Desert monitor

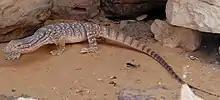
Grey monitor ("V. g. griseus"), the nominate subspecies

Desert monitors normally display a variety of body coloration from light brown and yellow to grey. They average about 1 meter in length, but can reach total body lengths of almost 2 meters. These lizards can also have horizontal bands on either their backs or tails, along with yellow spots across their backs. Their young are normally a brightly coloured orange and have distinctive bands across their backs which may be lost as they mature. Their nostrils are slits located farther back on their snouts (closer to the eyes than the nose), and their overall body size is dependent on the available food supply, the time of year, environmental climate, and reproductive state. Males are generally larger and more robust than females. Those differences allow males to be distinguished from females. Like all lizards, they go through periods of molting in which they shed their outer layer of skin to expand their overall body size. For adults, this process can take several months and happens around three times per year. Their skin is adapted to the desert environment where they live, and they are excellent swimmers and divers and have been known to enter the water occasionally to hunt for food.